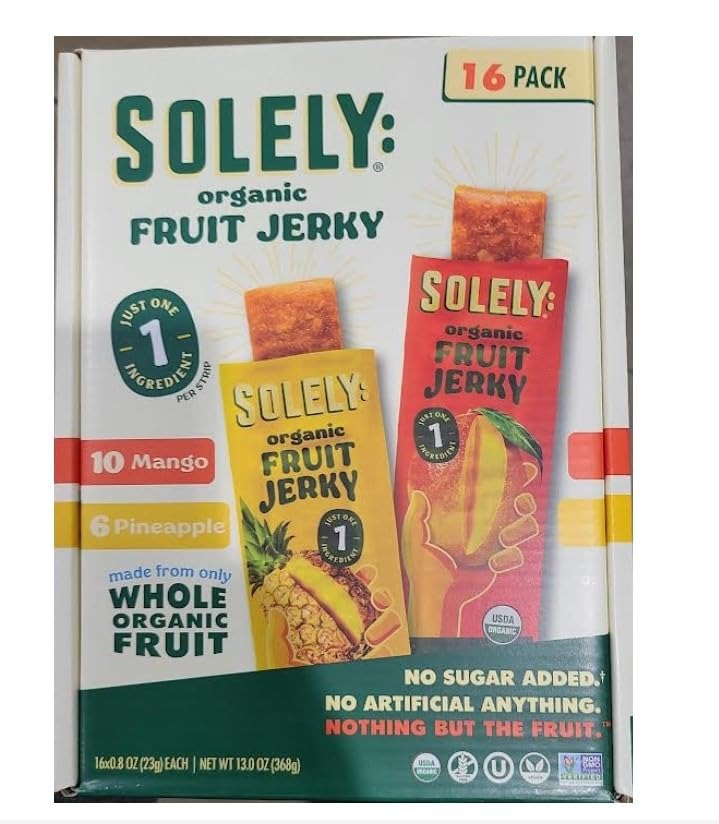
Item Name: Solely Organic Fruit Jerky Variety 16 Pack
Bullet Point: Made with 100% organic fruits, no additives or preservative
Value: nan
Unit: None

Price: 19.59